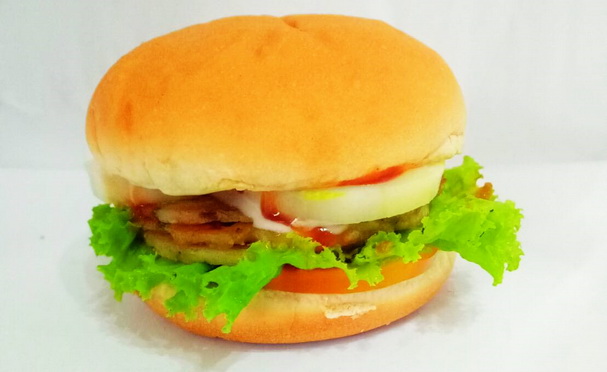
Dish: burger